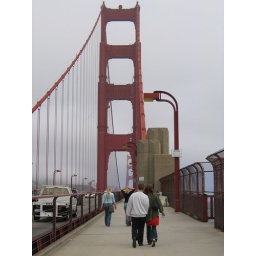
view while walking across the golden gate bridge. Victor and Karo are walking in front of me.